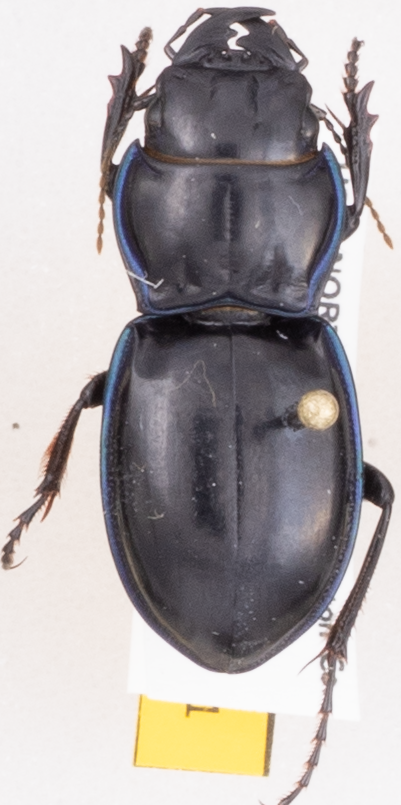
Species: Pasimachus elongatus
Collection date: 2017-06-27
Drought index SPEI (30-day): -1.706
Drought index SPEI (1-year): -0.432
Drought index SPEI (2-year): -0.824